Cistercian Monastery Complex in Henryków

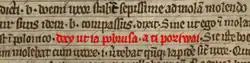
Excerpt from the Book of Henryków

After the Mongol invasion the Cistercians focused on rebuilding their monastery and recovering their property. In order to put the monastery in order, the abbot Peter wrote a document called "Liber fundationis claustri Sancte Marie Virginis in Henrichow", which organized the affairs of the monastery. This document, called the Book of Henryków, is one of the most valuable relics of Polish writing – it contains the first sentence written in Polish in any document.